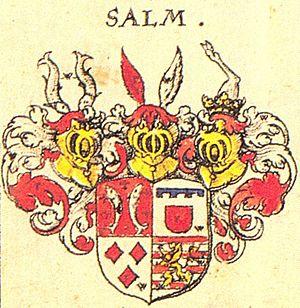
Frédéric, prince de Salm-Kyrbourg, né à Henri-Chapelle, dans le Limbourg le 3 mai 1745 et mort à Paris est le dernier prince souverain de la principauté de Salm-Kyrbourg.